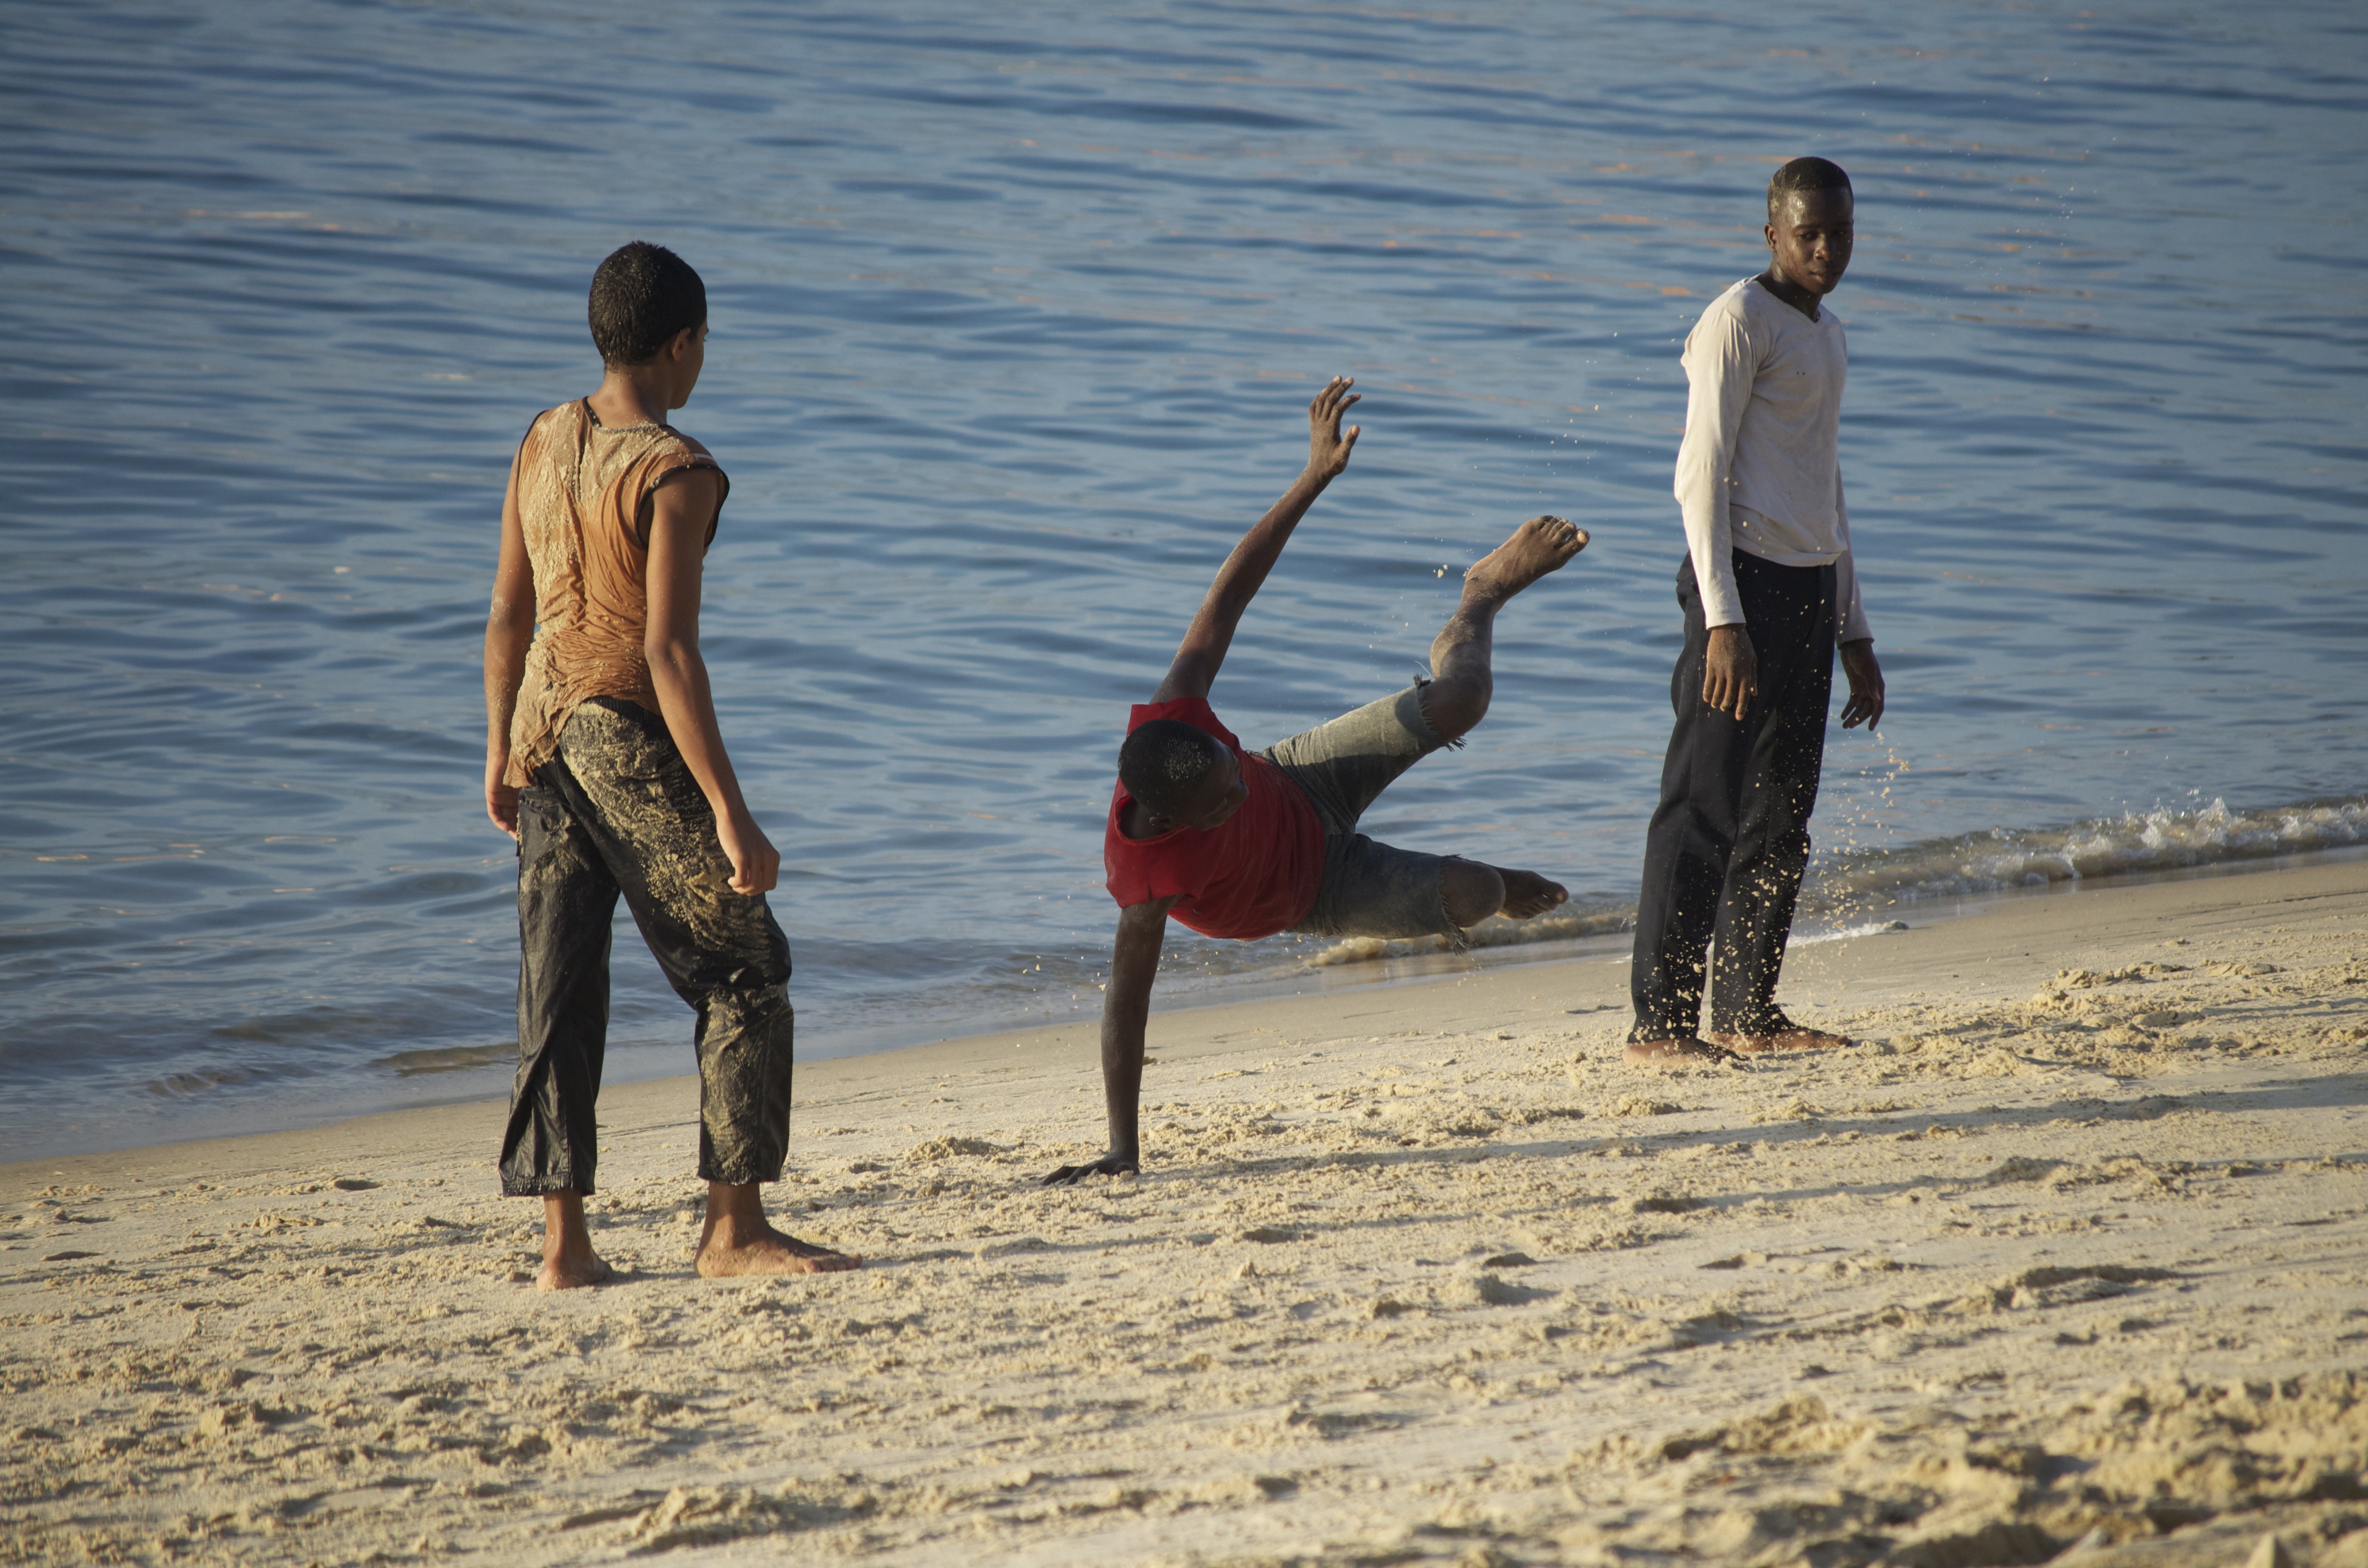
beach, sea, coast, sand, ocean, people, vacation, fun, tanzania, capoeira, young people, brazilian dances